Sky position (RA, Dec in degrees): 39.345, -9.118
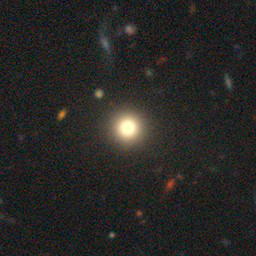
Galaxy morphology: Round Smooth Galaxies